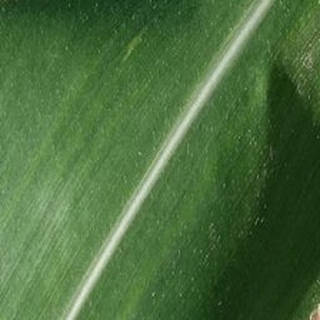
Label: healthy_corn